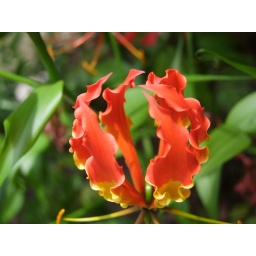
Does anybody have a name for this plant - spotted in Cairns